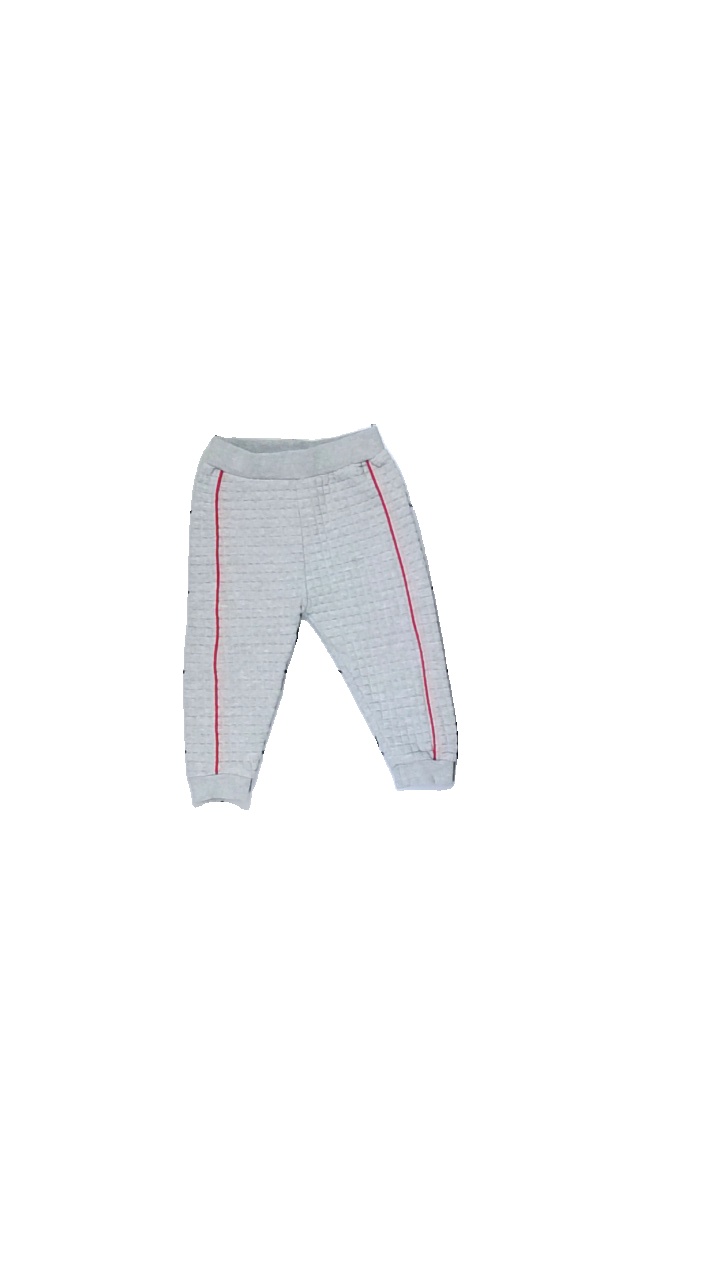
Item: Trousers (Children)
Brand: Mywear (ica)
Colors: Grey, Red
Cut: Regular
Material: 100% polyester
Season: All
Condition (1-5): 2
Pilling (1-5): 2
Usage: Export
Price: <50